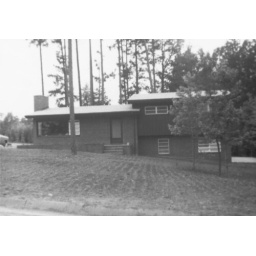
a lot in Puerto Rico, June 1949Bricks were building the house at the farm.